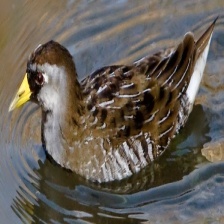
Species: SORA
Scientific name: PORZANA CAROLINA
ImageNet parent category: european_gallinule